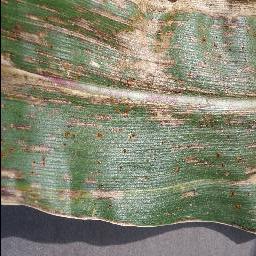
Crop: corn
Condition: (maize)_cercospora_spot_gray_spot